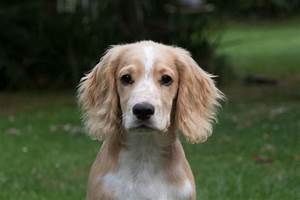
Label: cane